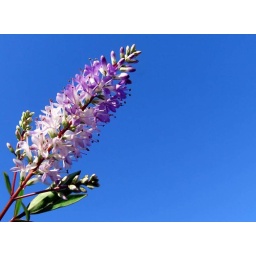
Today the sun is shining and there's not a cloud in sight in the beautiful blue sky above